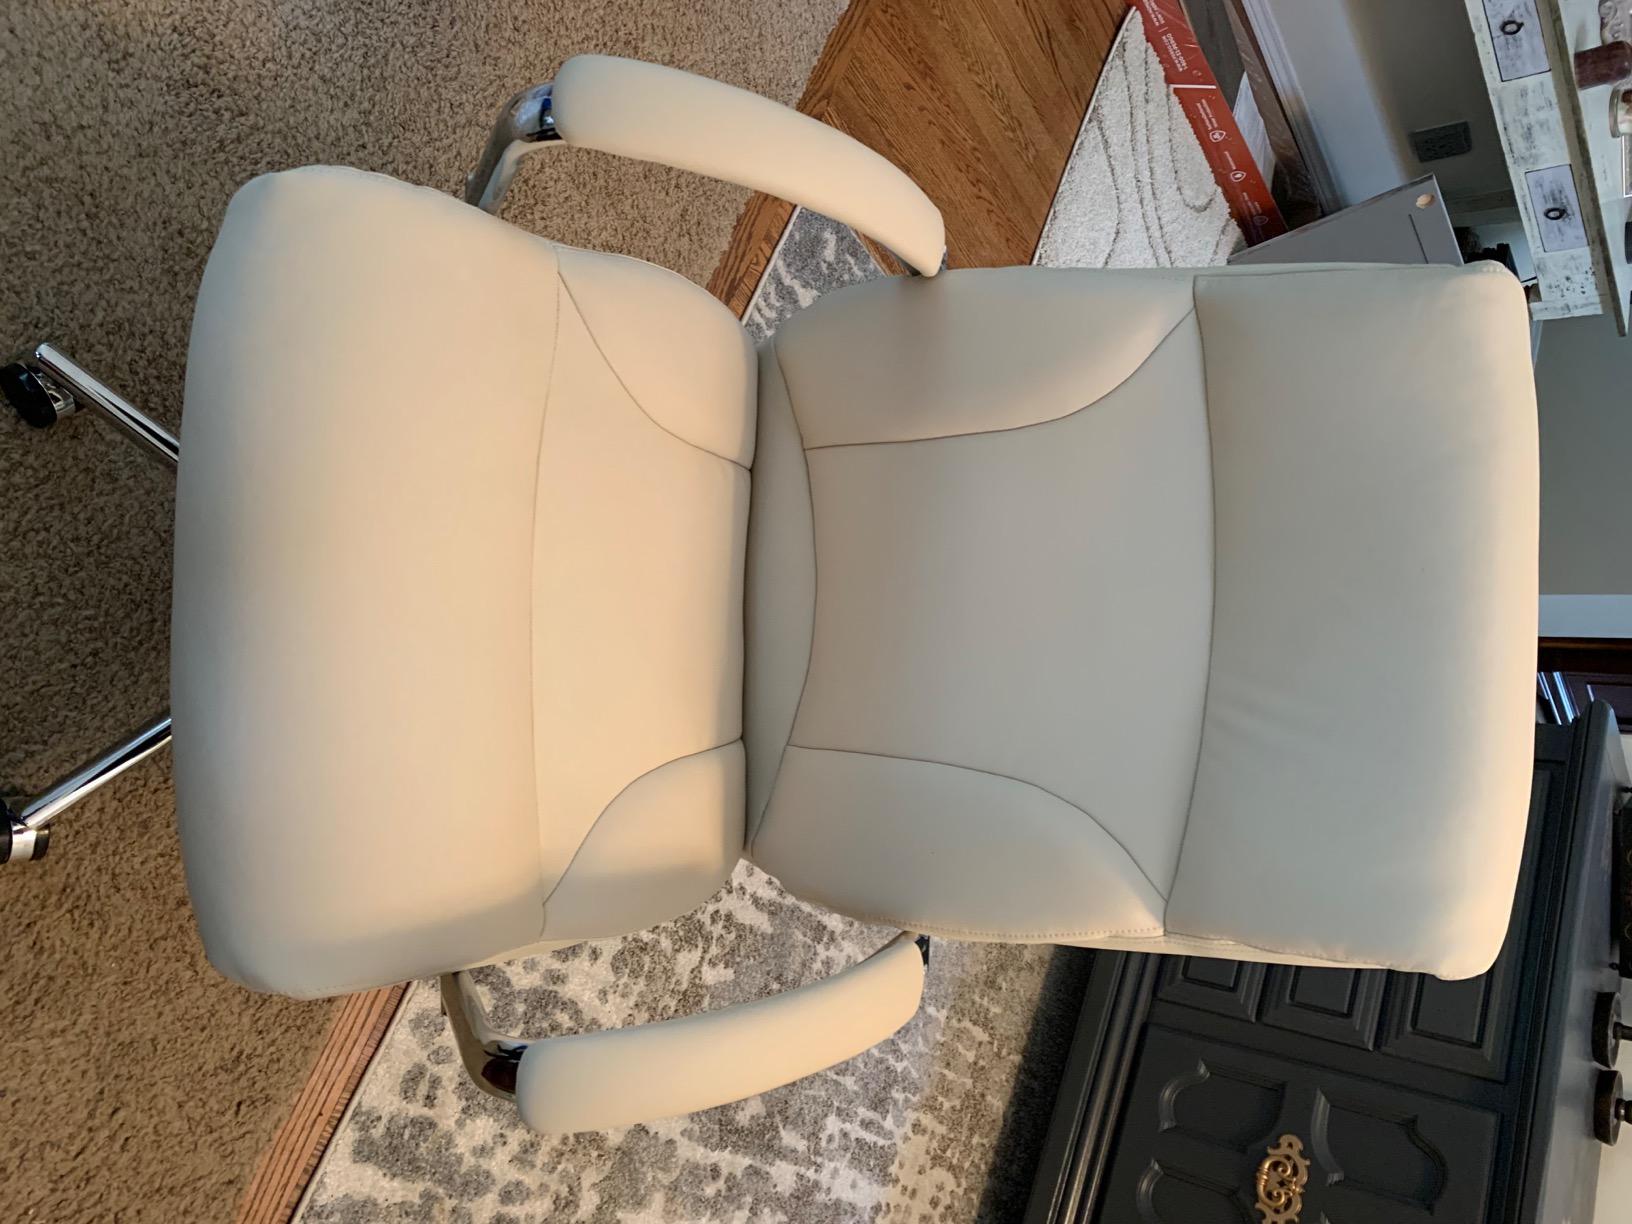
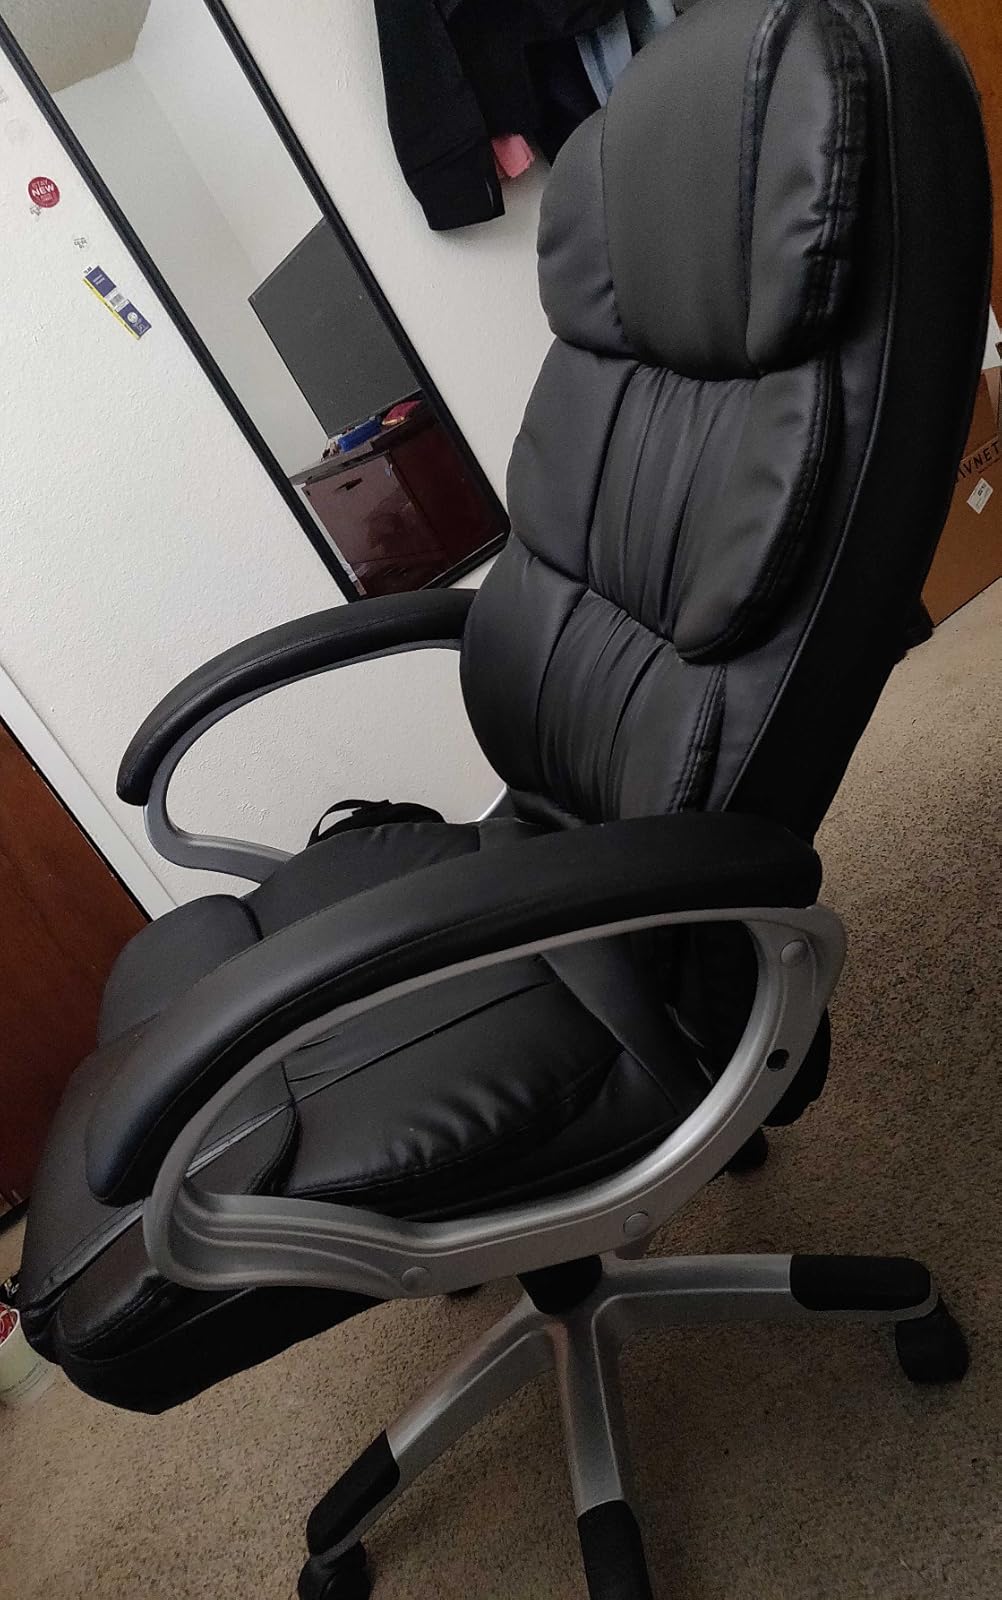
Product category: items_chair
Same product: no